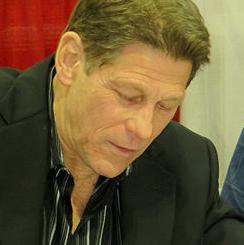
Age: 65